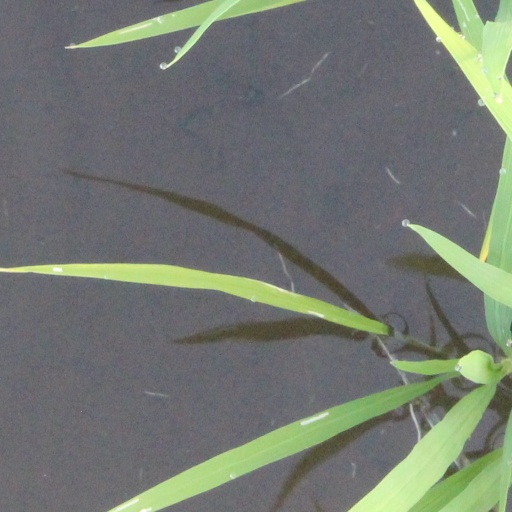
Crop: rice